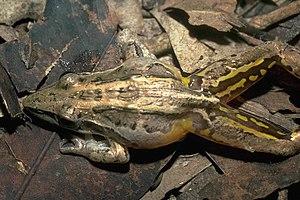
Litoria nasuta est une espèce d'amphibiens de la famille des Pelodryadidae.